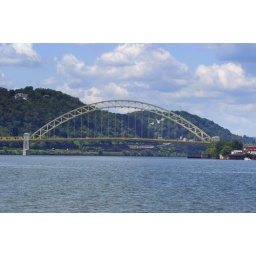
Golden bridge over the river